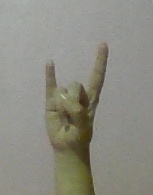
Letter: la